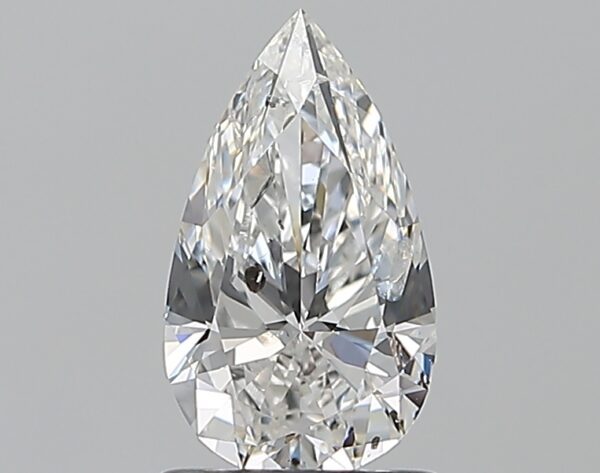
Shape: pear
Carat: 1.01
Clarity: SI2
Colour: F
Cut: EX
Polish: EX
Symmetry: VG
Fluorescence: M
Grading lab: HRD
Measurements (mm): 9.35 x 5.38 x 3.33